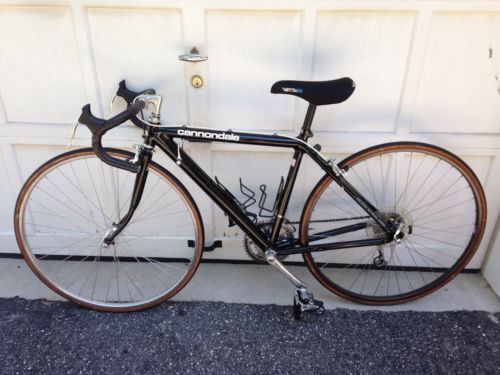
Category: bicycle